Jennifer Hawkins

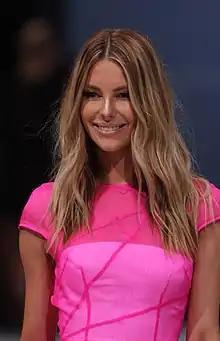
Hawkins in 2015

Jennifer Hawkins-Wall (née Hawkins; born 22 December 1983) is an Australian TV host, model and beauty queen who was crowned Miss Universe 2004. She had previously been crowned Miss Universe Australia 2004. She was the host of "Australia's Next Top Model", and was brand ambassador for Lovable Intimates, Mount Franklin Lightly Sparkling and Range Rover, and formerly the face of Australian department store Myer.